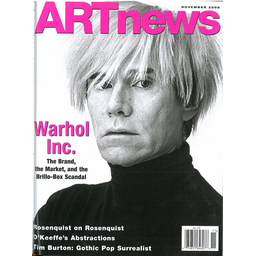
Label: paper